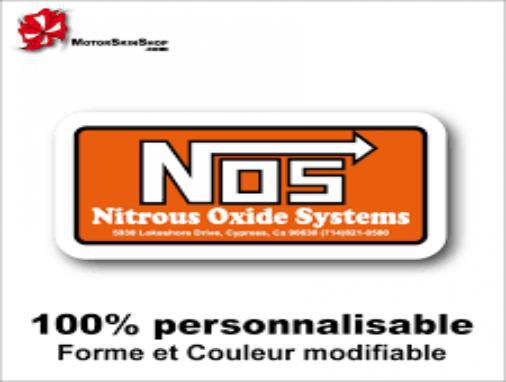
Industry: Others